Stockholm

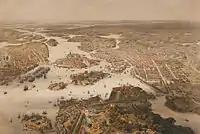
Panorama over Stockholm c. 1868 as seen from a hot air balloon

The seventeenth century saw Sweden grow into a major European power, reflected in the development of the city of Stockholm. From 1610 to 1680 the population multiplied sixfold. In 1634, Stockholm became the official capital of the Swedish empire. Trading rules were also created that gave Stockholm an essential monopoly over trade between foreign merchants and other Swedish, Baltic and Scandinavian territories. In 1697, Tre Kronor Castle burned down and was replaced eventually by Stockholm Palace; the time of the Swedish Empire also saw several architectural modernisations of the city.